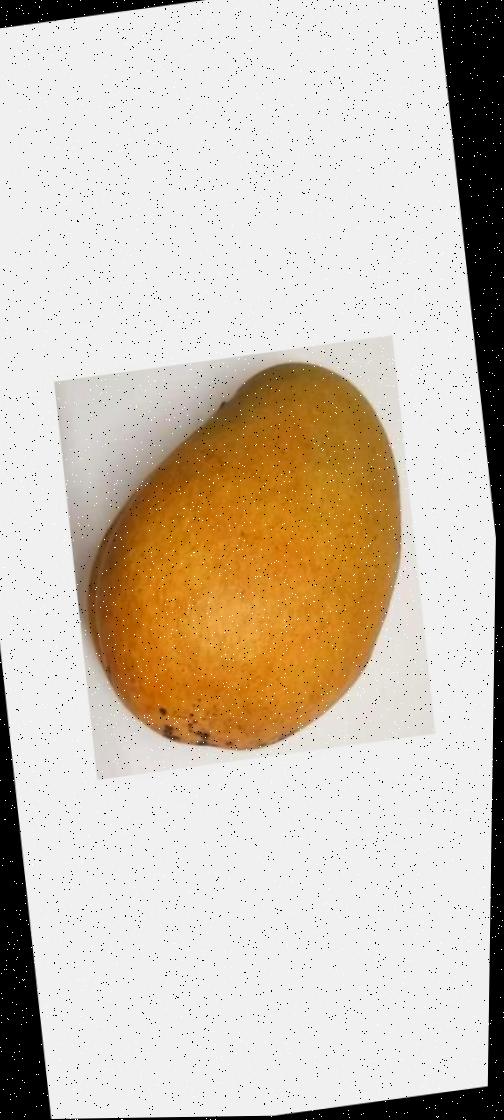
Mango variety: Bari-11